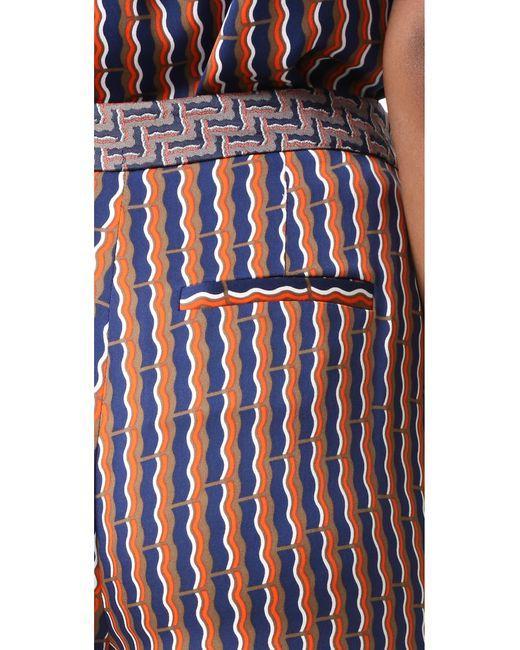
Blau, orange, weiß und braun gewellte gemusterte Baumwollhose, Büro- oder Freizeitkleidung